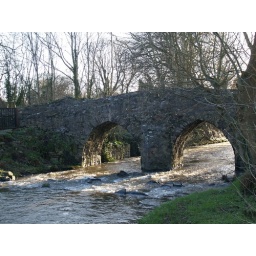
The river was very high, normally only one arch has water under it.